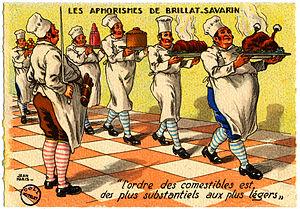
Aphorisme de Brillat-Savarin
La gastronomie est l'ensemble des règles qui définissent l'art de faire bonne chère.
Jean Anthelme Brillat-Savarin, né le 2 avril 1755 à Belley et mort le 1ᵉʳ février 1826 à Paris, avocat et magistrat de profession, est connu comme gastronome et auteur culinaire français.